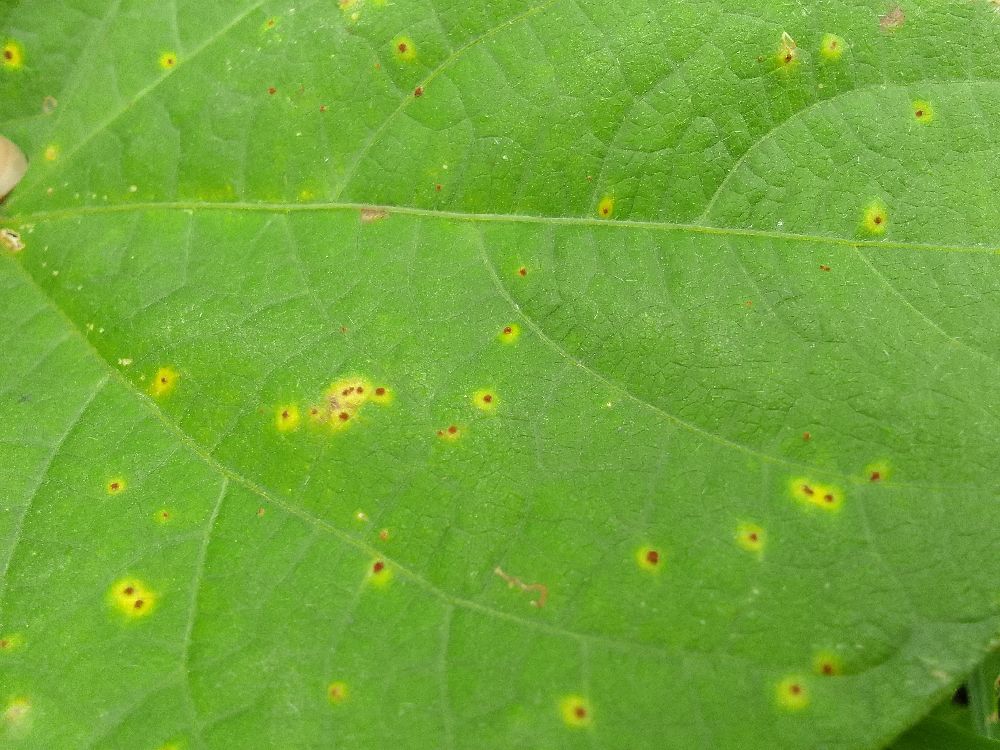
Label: rust